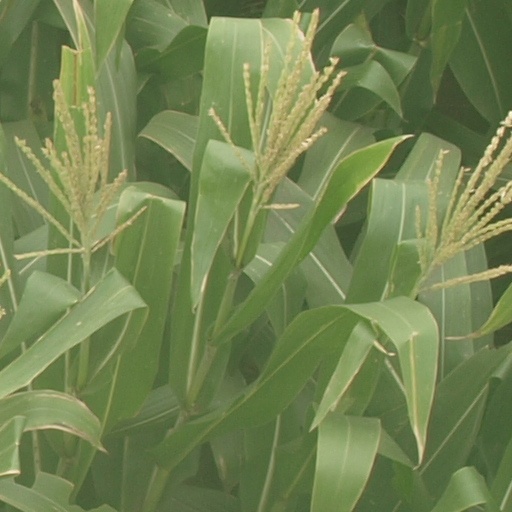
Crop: maize; corn